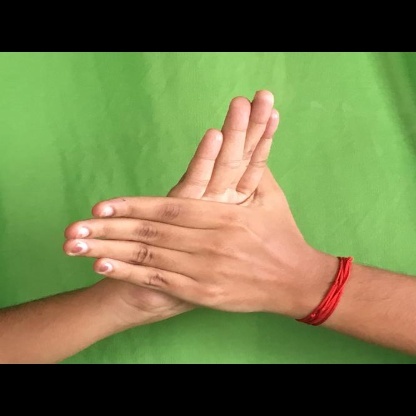
Mudra: Chakra